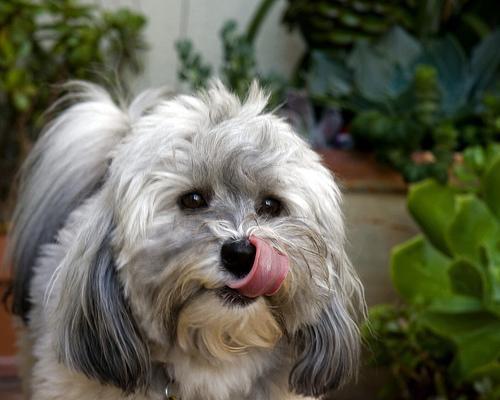
havanese